Funeral

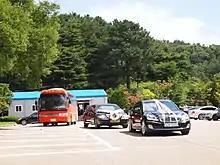
A western-style funeral motorcade for a member of a high-ranking military family in South Korea

The Greek word for funeral – "kēdeía" (κηδεία) – derives from the verb "kēdomai" (κήδομαι), that means attend to, take care of someone. Derivative words are also "kēdemón" (κηδεμών, "guardian") and "kēdemonía" (κηδεμονία, "guardianship"). From the Cycladic civilization in 3000 BCE until the Hypo-Mycenaean era in 1200–1100 BCE the main practice of burial is interment. The cremation of the dead that appears around the 11th century BCE constitutes a new practice of burial and is probably an influence from the East. Until the Christian era, when interment becomes again the only burial practice, both cremation and interment had been practiced depending on the area.